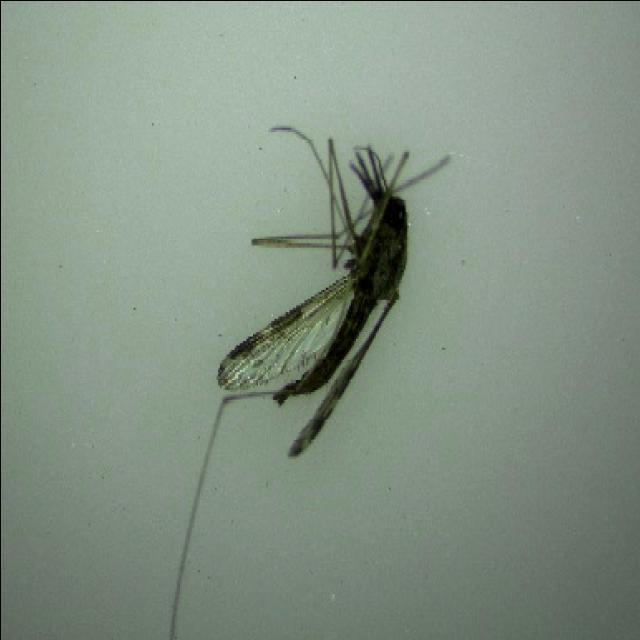
Species: anopheles_sinensis